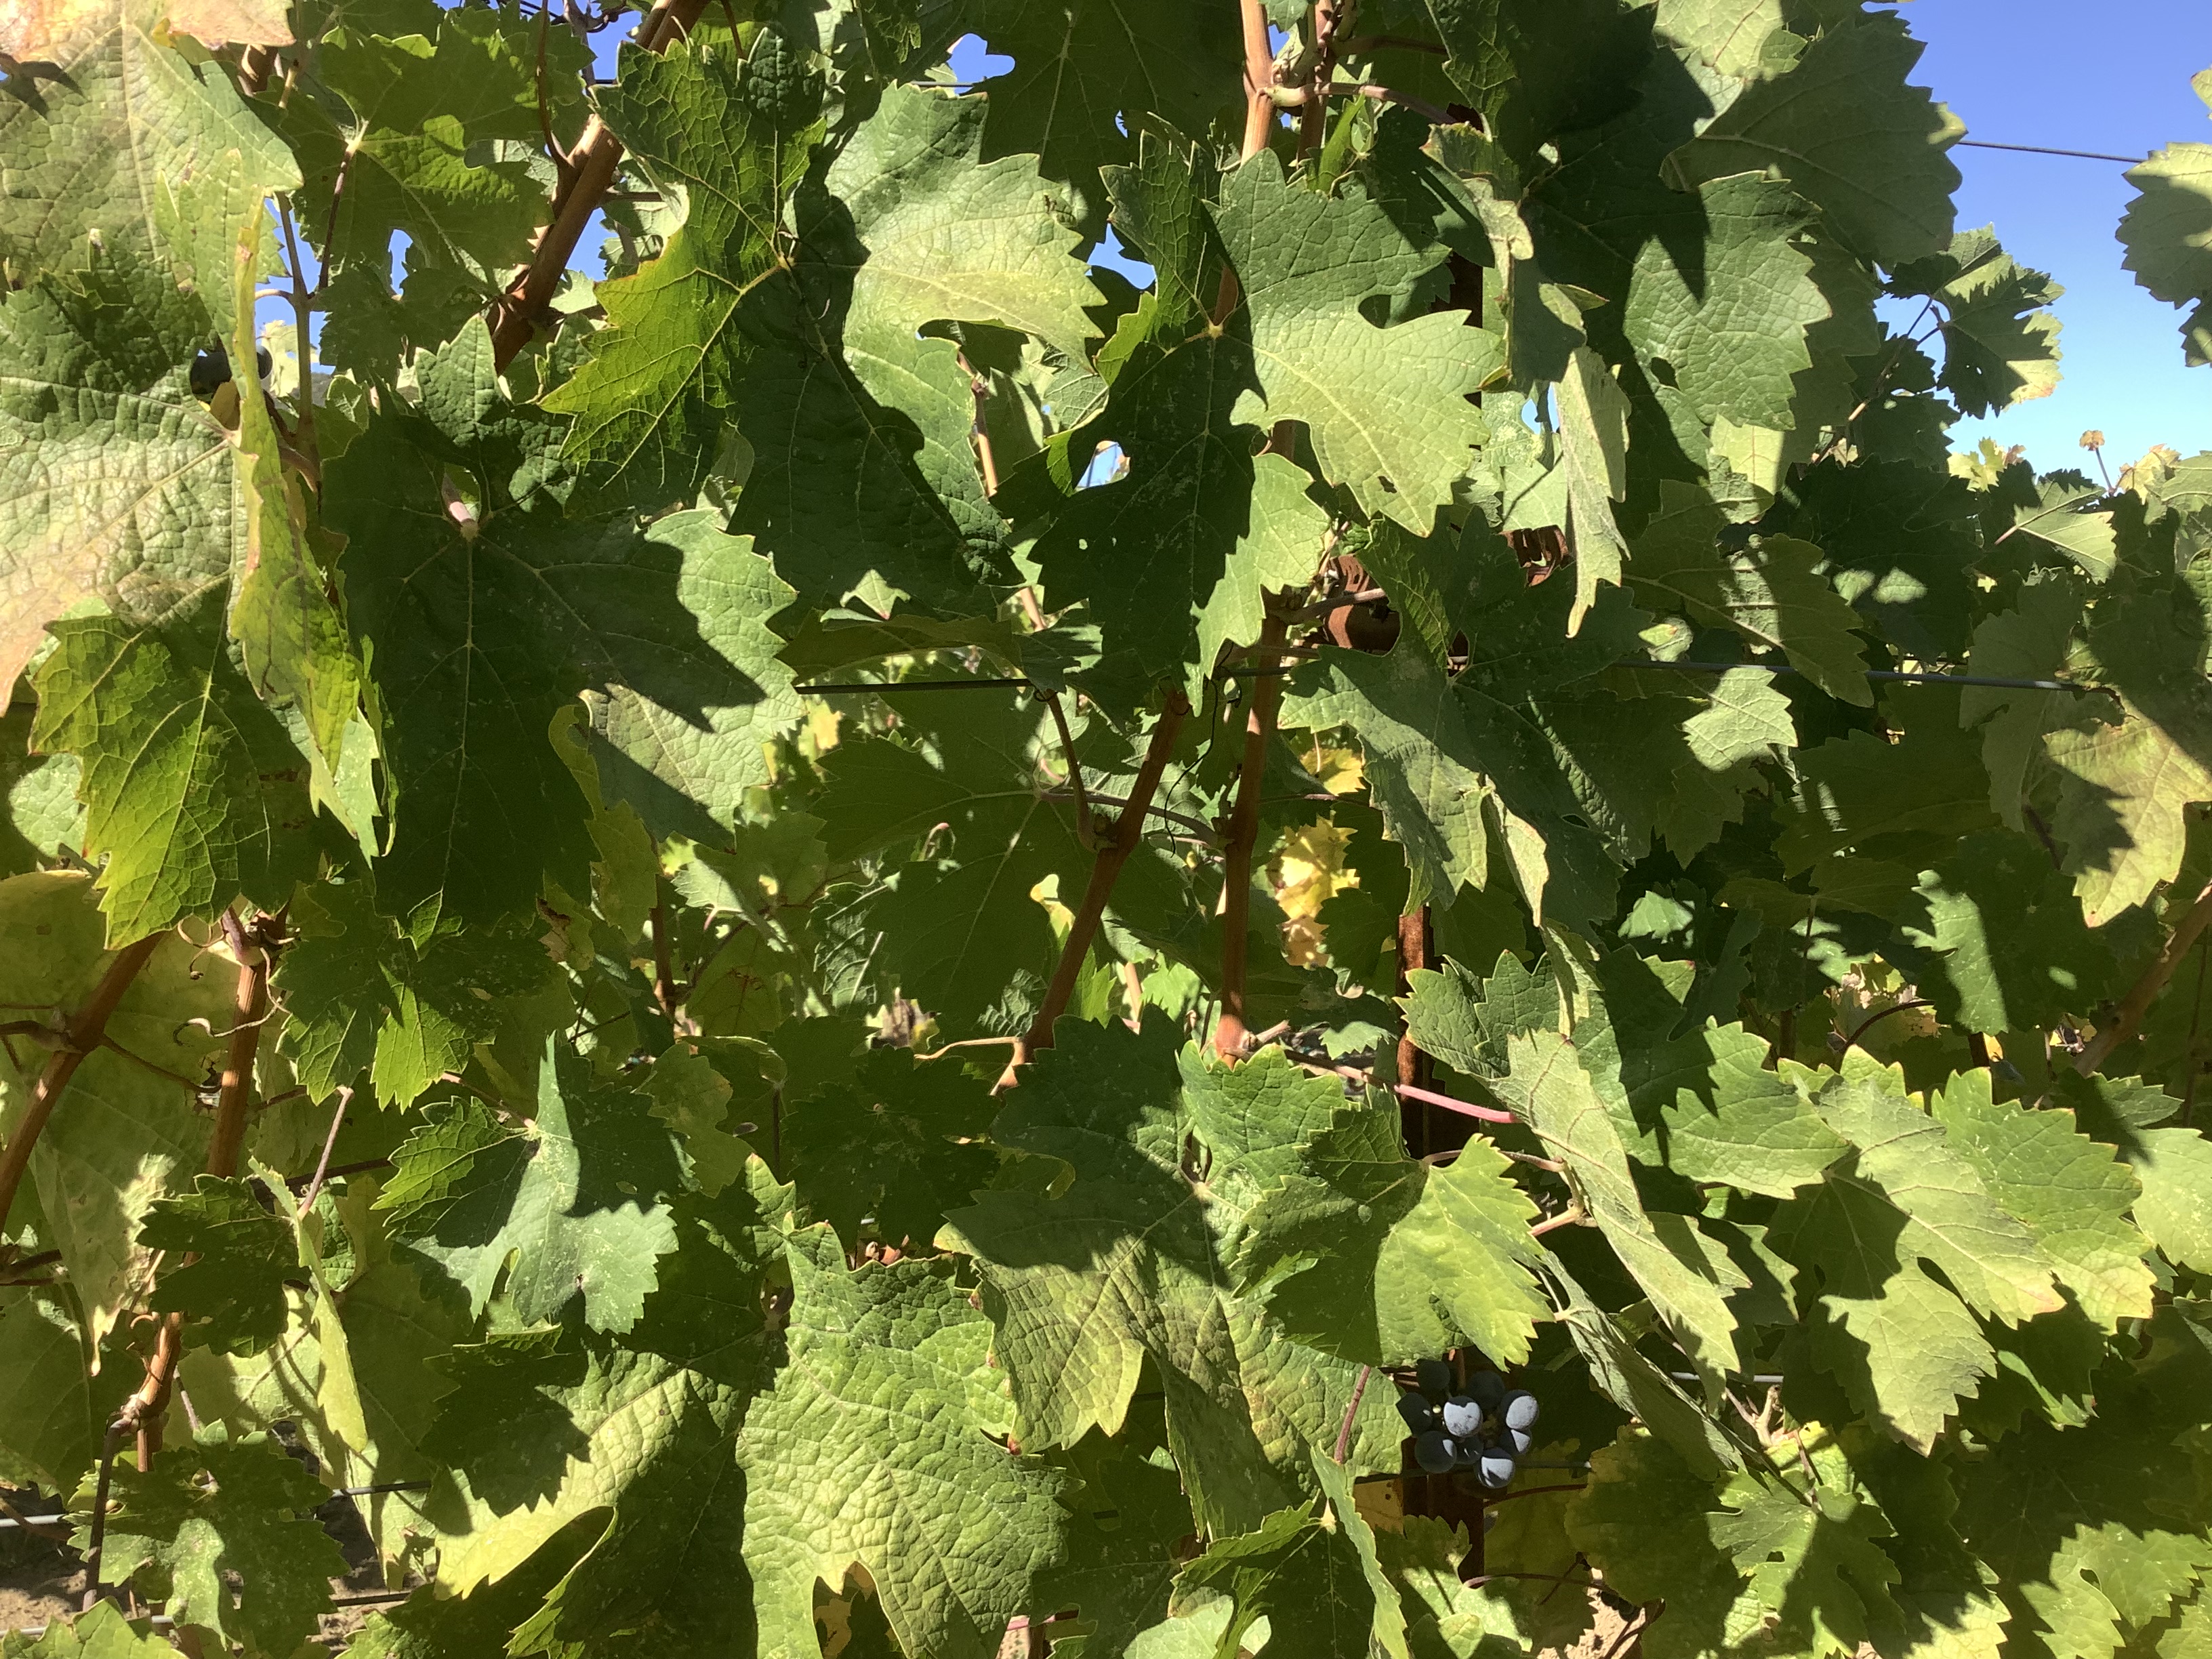
Label: No Virus